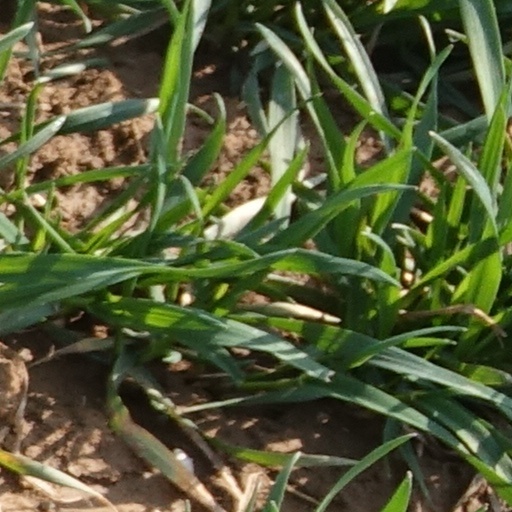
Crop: wheat